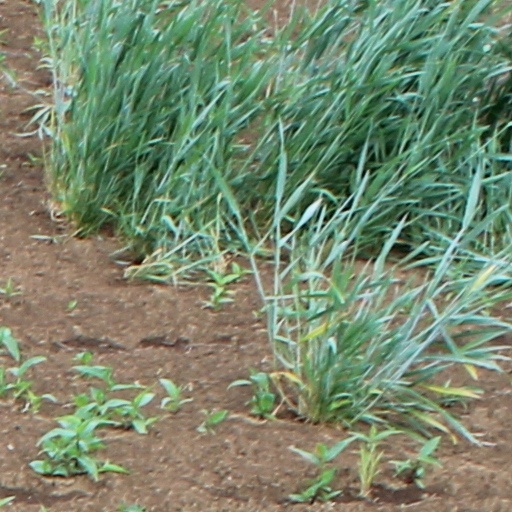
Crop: wheat